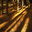
Label: forest